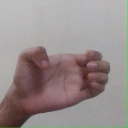
अक्षर: ख